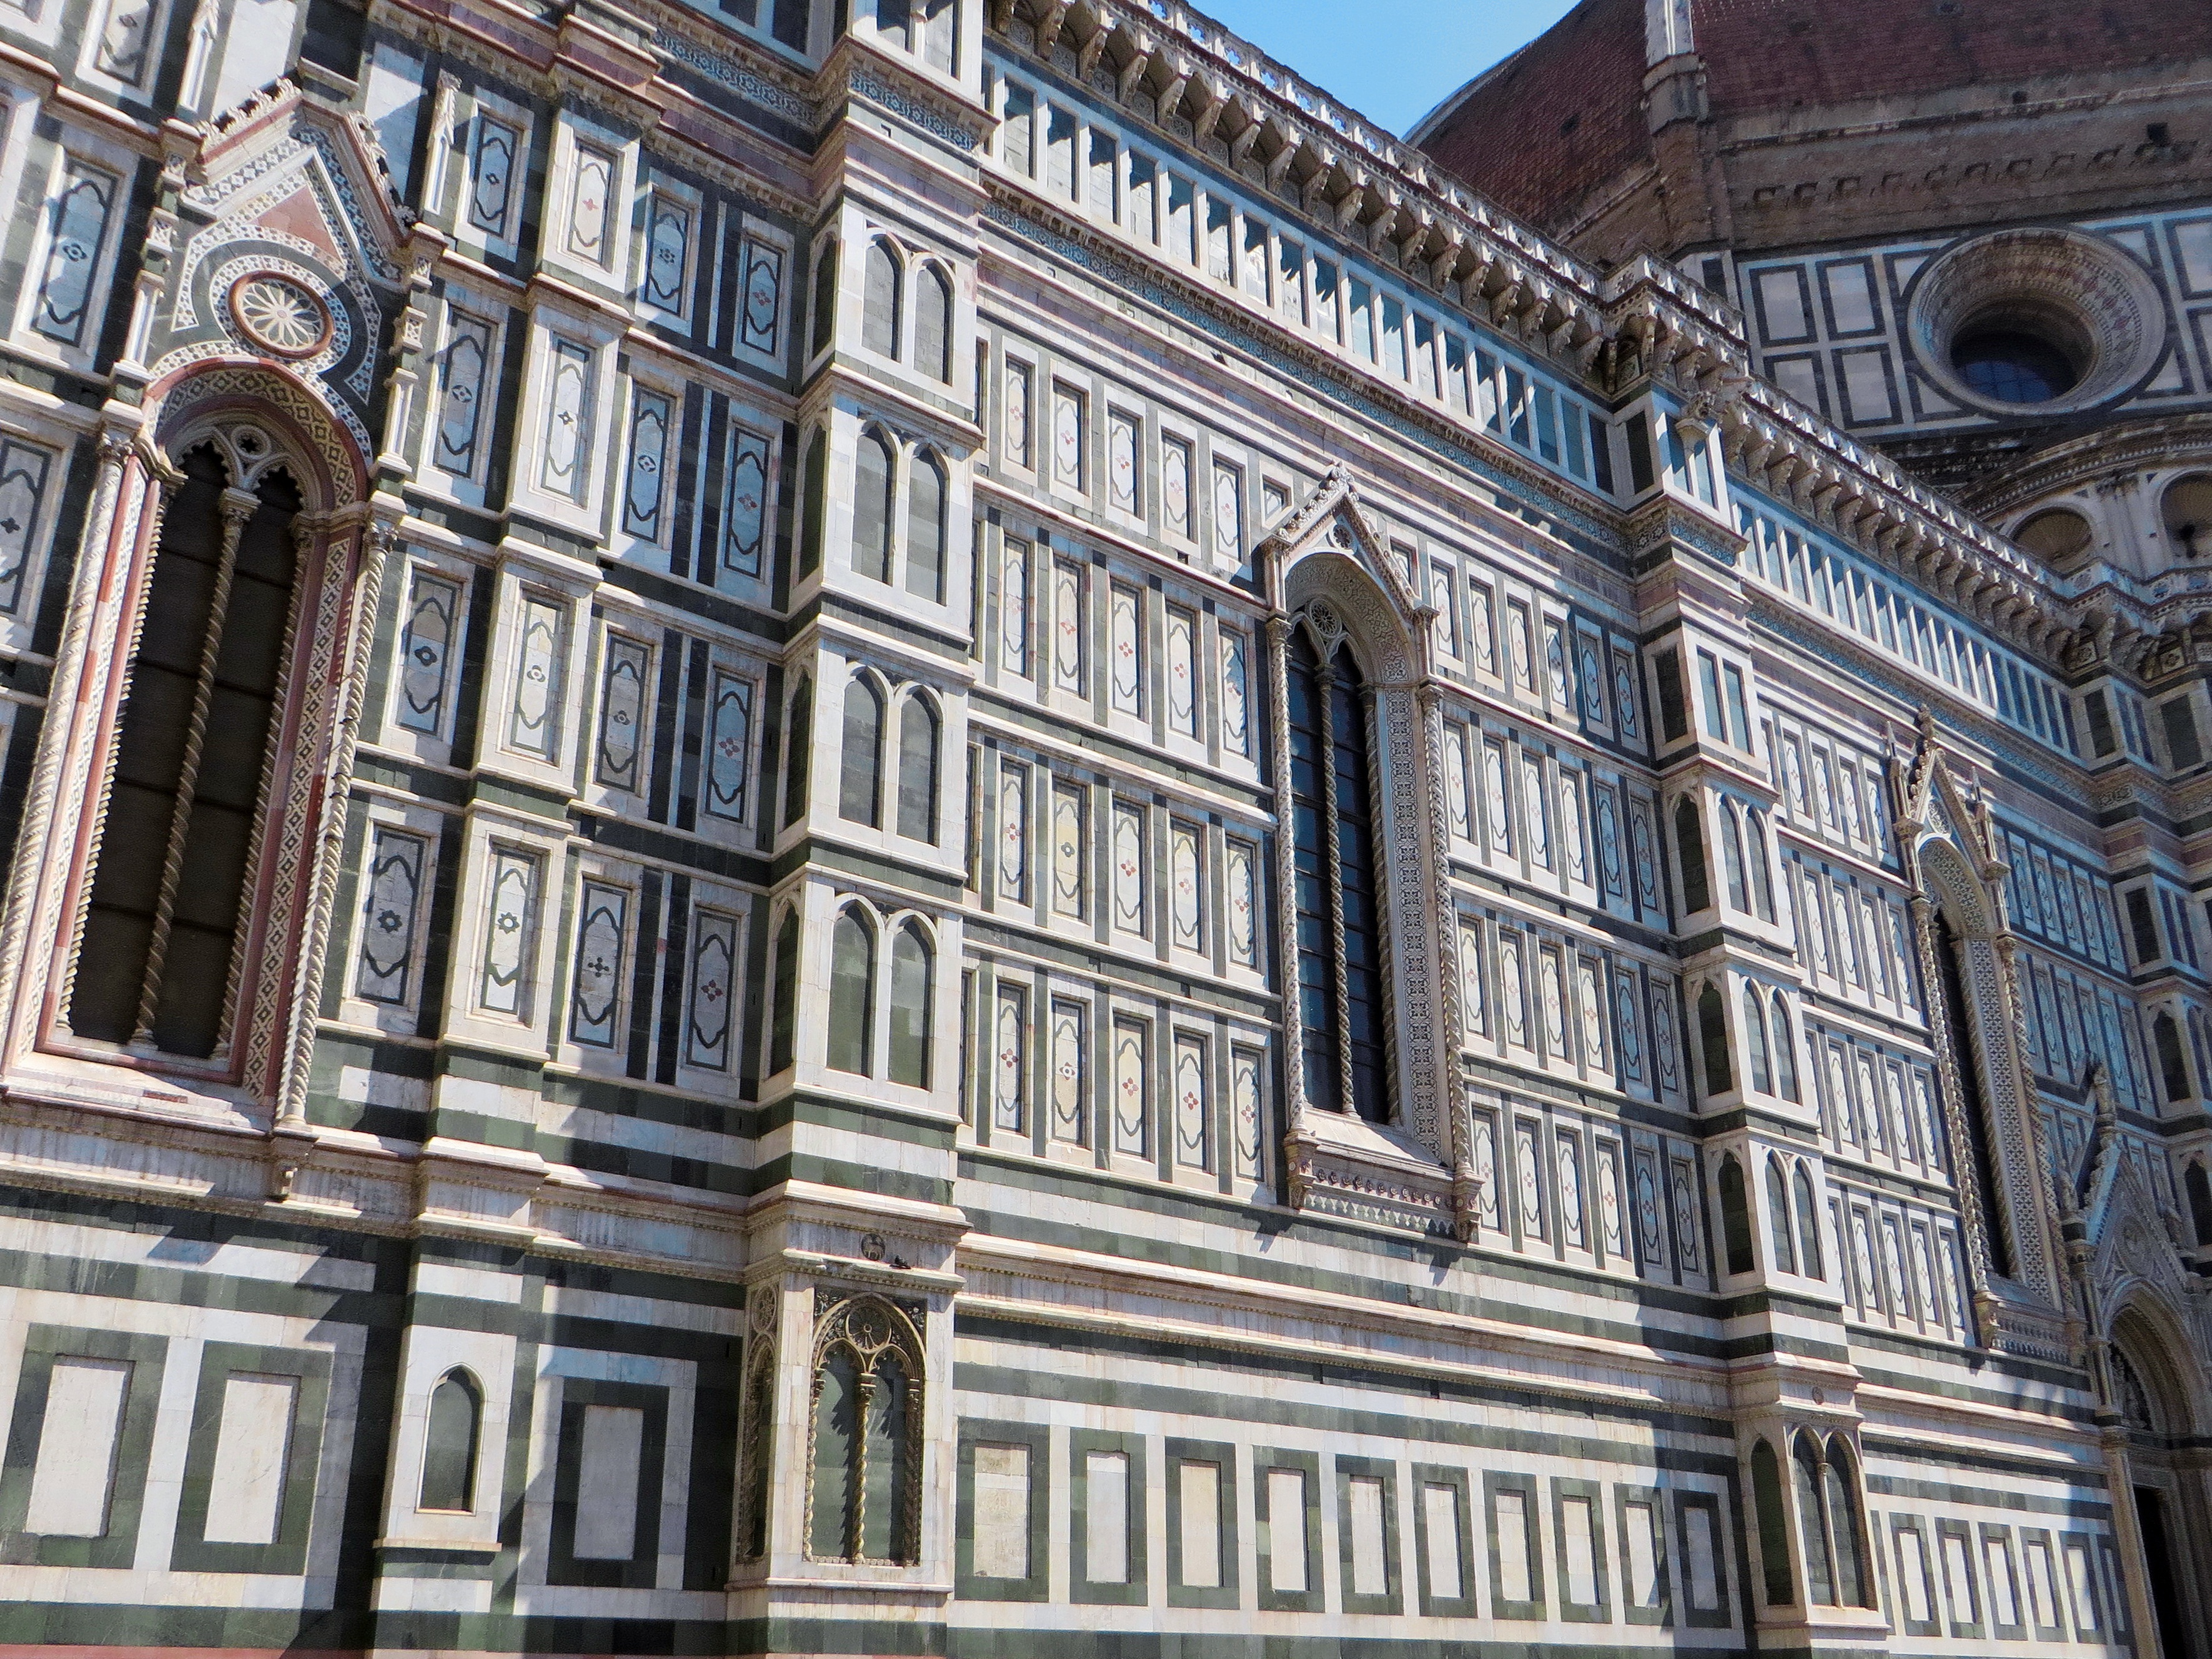
architecture, window, building, palace, downtown, landmark, italy, tuscany, facade, cathedral, marble, synagogue, dome, florence, neighbourhood, classical architecture, dome of florence